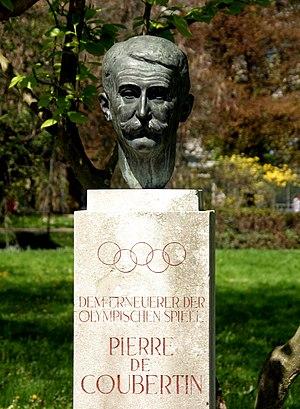
Buste du rénovateur des Jeux Olympiques Pierre de Coubertin (1863-1937) sur le parcours d'Augusta à Baden-Baden, construit 1938.